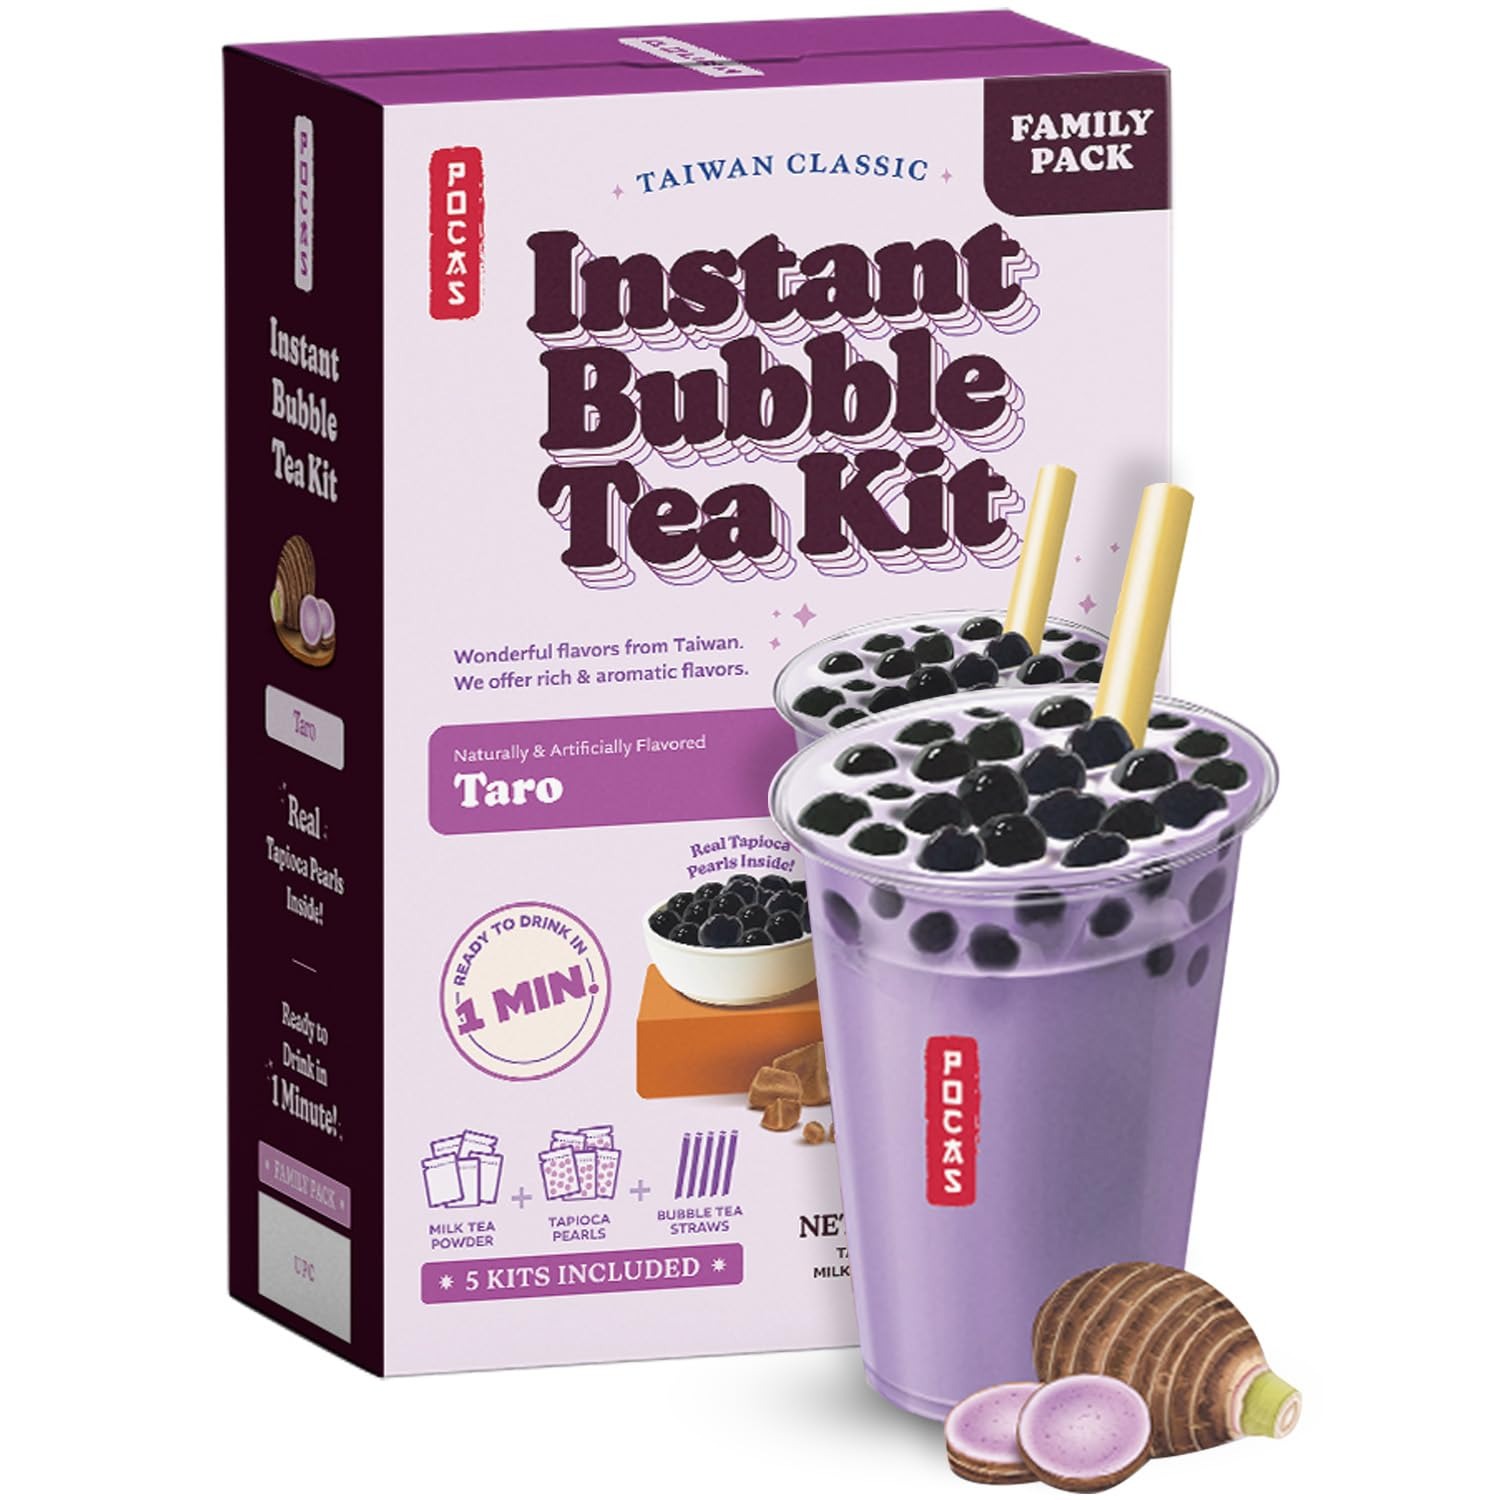
Item Name: Pocas Bubble Tea Kit, Taro – Instant Milk Tea Powder with Authentic Tapioca Pearls for Instant Bubble Tea, 5 Kits
Bullet Point 1: THE FUN OF MAKING BUBBLE TEA AT HOME: Bring the bubble tea shop home with a Pocas Instant Bubble Tea Kit.
Bullet Point 2: POCAS BUBBLE TEA: Bubble Tea transports you to the charming tea shops of Taiwan where this wonderful drink first became popular.
Bullet Point 3: BELOVED TEA: After one sip of taro-flavored tapioca pearls in the icy Bubble Tea drink, your taste buds will thank you! It’s a chewy and delicious delight. 
Bullet Point 4: HOW TO MAKE ICED BUBBLE TEA: Mix the milk tea powder with 5 ounces of hot water; add the tapioca pearls and microwave on a medium setting for 45 seconds. Pour the bubble tea mixture over a large glass filled with ice and enjoy!  
Bullet Point 5: ABOUT POCAS: Pocas is dedicated to offering the world a range of delightful foods and beverages, including our instant bubble teas.
Value: 15.0
Unit: Ounce

Price: 12.94